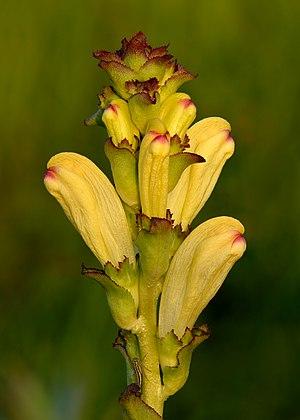
Pedicularis est un genre de plantes herbacées de la famille des Scrophulariaceae selon la classification classique de Cronquist ou des Orobanchaceae selon la classification APG III. Il comprend 982 espèces.